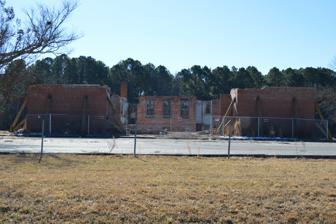
Building: Nansemond County Training School
Country: United States of America
Year built: 1924
United States historic place Nansemond County Training School U.S. National Register of Historic Places Virginia Landmarks Register Front of the school, while undergoing reconstruction in 2018 Show map of Virginia Show map of the United States Location 9307 Southwestern Boulevard, Suffolk , Virginia Coordinates 36°38′15″N 76°48′15″W / 36.6375°N 76.8042°W / 36.6375; -76.8042 Area Less than 1 acre (0.40 ha) Built 1924 ( 1924 ) Architectural style Late 19th And Early 20th Century American Movements MPS Rosenwald Schools in Virginia MPS NRHP reference No. 04000847 VLR No. 133-5065 Significant dates Added to NRHP August 11, 2004 Designated VLR June 16, 2004 Nansemond County Training School (1924–1970), also known as Southwestern High School , is a historic building and former Rosenwald School for African-American students located at Suffolk, Virginia , United States. History It was built in 1924, and is a one-story building consisting of a central block with a recessed covered porch and flanking wings.  It is capped with a tin hipped roof.  Also on the property is  the contributing cafeteria building that was later used as an extra classroom. It was built to house the first public black high school in Nansemond County, Virginia , and included both the primary and secondary grades. The school closed following the 1969–70 school year. It was added to the National Register of Historic Places in 2004. See also Nansemond Collegiate Institute (1905–1939), private black school National Register of Historic Places listings in Suffolk, Virginia References